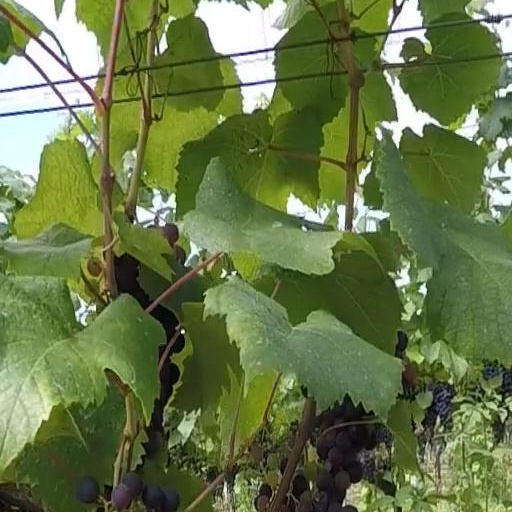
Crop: grape